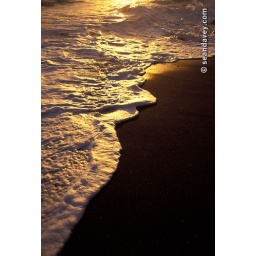
Golden foam washing ashore on black sand beach in Tahiti.